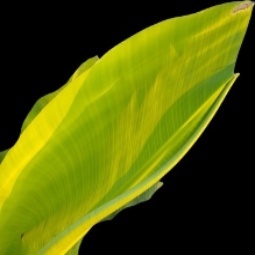
Label: Zinc